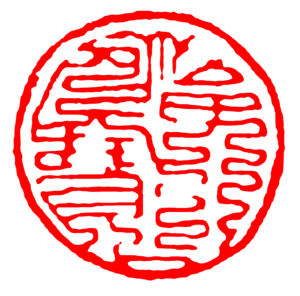
Goryeo
Kongeligt segl.
Dynastiet Goryeo var et koreansk kongedømme, som blev etableret i 918 af kejser Taejo. Goryeo erobrede de tre koreanske kongedømmer Silla, Hubaekje og Hugoguryeo og forenede disse i 936. Goryeo udvidede de koreanske grænser nord over til Wonsan i nordøst og til Yalufloden. I 1374 bestod landet af det aller meste af Koreahalvøen. I 1392 blev Goryeo afløst af et andet koreansk dynasti, Joseon.